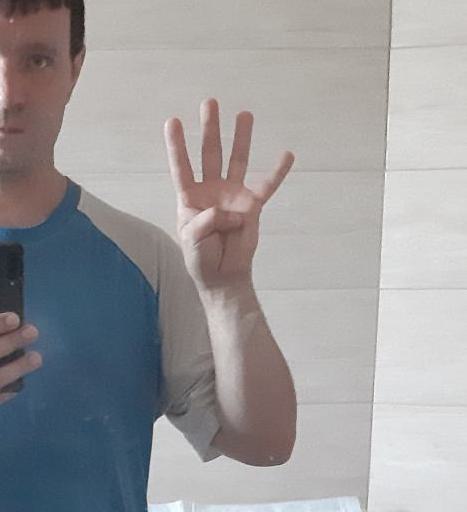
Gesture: four